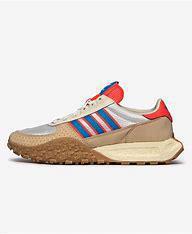
Brand: adidas
Model: originals Adidas Originals Retropy E5